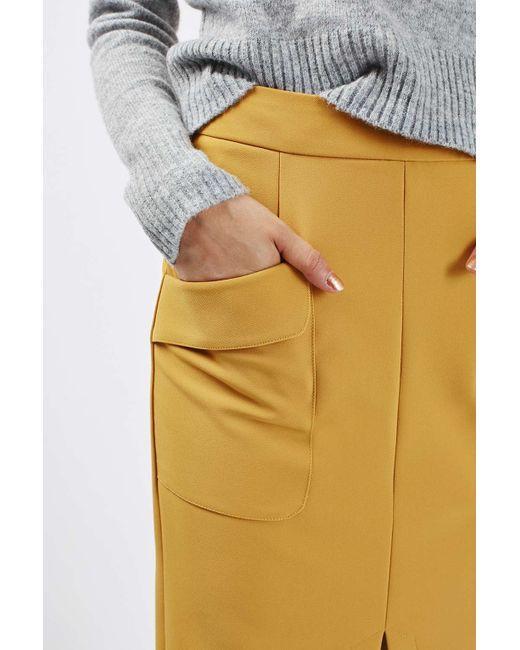
senfgelber langer Damenrock mit Taschen